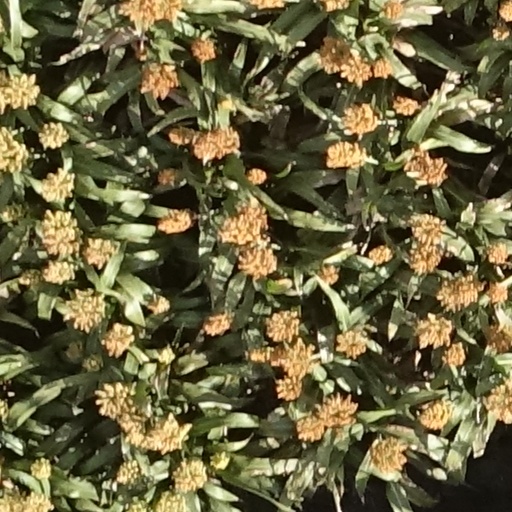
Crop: sorghum